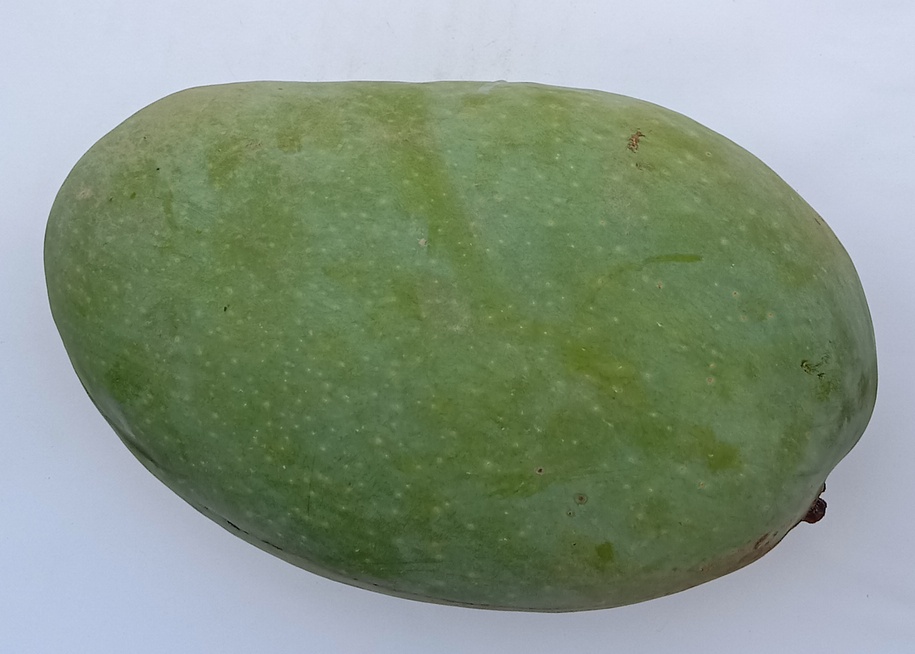
Mango variety: Fajri